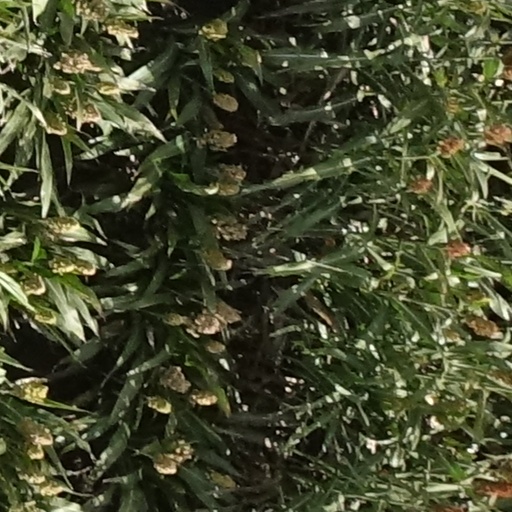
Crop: sorghum